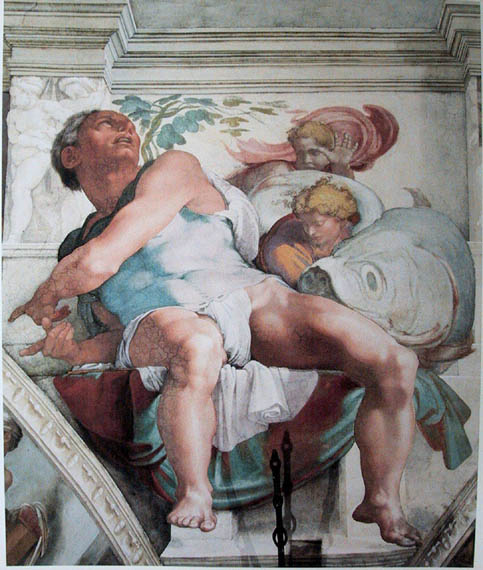
หนังสือโยนาห์

ไฟล์:Sistine jonah.jpg|thumb|right|230px|ภาพ โยนาห์ผู้เผยพระวจนะ เขียนโดยมีเกลันเจโลบนเพดานซิสตินชาเปล
ไฟล์:Jonah.jpg|thumb|230px|รูปเคารพของโยนาห์ผู้เผยพระวจนะ ในศาสนจักรออร์โธดอกซ์รัสเซีย คริสต์ศตวรรษที่ 18
หนังสือโยนาห์ (; "Sefer Yonah"; ; ) เป็นชื่อคัมภีร์ฮีบรู (คัมภีร์ทานัค/พันธสัญญาเดิม) ของประกาศกของอาณาจักรเหนือของอิสราเอลราวแปดร้อยปีก่อนคริสต์ศักราช โยนาห์เป็นบุคคลหลักในหนังสือนี้ เป็นที่รู้จักจากการถูกกลืนลงไปในท้องปลา เรื่องเดียวกันนี้ปรากฏในอัลกุรอานด้วย
== เรื่องราว ==
โยนาห์เป็นบุตรชายของอมิททัยที่ปรากฏในs:พระธรรมพงศ์กษัตริย์ฉบับที่สอง|หนังสือพงศ์กษัตริย์ ฉบับที่ 2 เป็นประกาศกผู้มาจากกัธเฮเฟอร์ โยนาห์มีบทบาทในช่วงรัชสมัยของเยโรโบอัมที่ 2 (ราว 786-746 ปีก่อนคริสต์ศักราช) เมื่อประกาศทำนายว่าเยโรโบอัมจะได้ดินแดนบางส่วนคืน
นอกจากนั้นแล้ว โยนาห์ยังเป็นบุคคลหลักในหนังสือนี้ โยนาห์ได้รับคำสั่งจากพระเจ้าว่าCite book|title=โยนาห์ 1 THSV11 พระคัมภีร์ YouVersion|language=th“จงลุกขึ้นไปยังนิเนเวห์นครใหญ่ และร้องกล่าวโทษชาวเมืองนั้น เหตุความชั่วของเขาทั้งหลายได้ขึ้นมาเบื้องหน้าเราแล้ว”แต่แทนที่จะทำตามคำสั่ง โยนาห์วิธีที่จะหนีจาก “การปกป้องของพระเจ้า” โดยการเดินทางไปจาฟฟาและเดินเรือต่อไปยังทาร์ชิส ขนะที่เดินทางไปก็เกิดพายุ เมื่อลูกเรือเห็นว่าเป็นไม่ใช่เป็นพายุธรรมดาก็โทษโยนาห์ว่าเป็นตัวก่อเหตุ โยนาห์ก็ยอมรับผิดและกล่าวว่าถ้าโยนตนออกไปจากเรือได้พายุก็จะหยุด ลูกเรือพยายามนำเรือเข้าฝั่งเท่าใดก็ไม่สำเร็จในที่สุดก็จำต้องโยนโยนาห์ลงจากเรือ พายุก็หยุดลงแล้วปลาก็กลืนโยนาห์เข้าไป หลังจากที่นอนอยู่ในท้องปลาที่พระเจ้าสร้างขึ้นอยู่สามวันสามคืนแล้วโยนาห์ก็ได้รับการปล่อยตัว ในบทที่สองขณะที่อยู่ในท้องปลาโยนาห์ก็สวดมนต์รู้สำนึกในสิ่งที่ตนกระทำและขอบคุณพระเจ้า พระเจ้าจึงส่งบัญชาให้ปลาขย้อนโยนาห์ออกจากท้องCite book|title=โยนาห์ 2 THSV11 พระคัมภีร์ YouVersion|language=th
จากนั้นพระเจ้าก็ทรงสั่งให้โยนาห์เดินทางไปยังนีนะเวห์เพื่อไปบอกคำพยากรณ์แก่ชาวเมือง ครั้งนี้โยนาห์ปฏิบัติตามพระประสงค์ และเดินเข้าไปในเมืองขณะเดียวกับที่ประกาศว่า “นิเนเวห์จะเสียเมืองในสี่สิบวัน” ชาวเมืองนิเนเวห์เชื่อคำพยากรณ์และเริ่มทำการประกาศอดอาหาร พระมหากษัตริย์แห่งนิเนเวห์ทรงเปลี่ยนฉลองพระองค์เป็นผ้ากระสอบและนั่งบนขี้เถ้า ทรงออกพระราชประกาศให้ประชาชนอดอาหาร, สวดมนต์ และ สำนึกบาป พระเจ้าทรงรับฟังและทรงปล่อยให้นิเนเวห์รอดตัวไปจากการเสียเมืองCite book|title=โยนาห์ 3 THSV11 พระคัมภีร์ YouVersion|language=th
== อ้างอิง ==
== แหล่งข้อมูลอื่น ==
* The Book of Jonah (Hebrew and English)
* The Book of Jonah (NIV)
* Jewish Encyclopedia: Jonah
* Catholic Encyclopedia: Jonah
* Prophet Jonah Orthodox icon and
sequence
| prev = หนังสือโอบาดีห์|โอบาดีห์
| list = 'คัมภีร์ฮีบรูและพันธสัญญาเดิมของศาสนาคริสต์(หมวดผู้เผยพระวจนะน้อย)
| next = หนังสือมีคาห์|มีคาห์
หมวดหมู่:หนังสือโยนาห์|
หมวดหมู่:หนังสือของพันธสัญญาเดิม
หมวดหมู่:หนังสือในศตวรรษที่ 5 ก่อนคริสตกาล
หมวดหมู่:หนังสือในศตวรรษที่ 4 ก่อนคริสตกาล
หมวดหมู่:ผู้เผยพระวจนะน้อย| 05
หมวดหมู่:โยนาห์